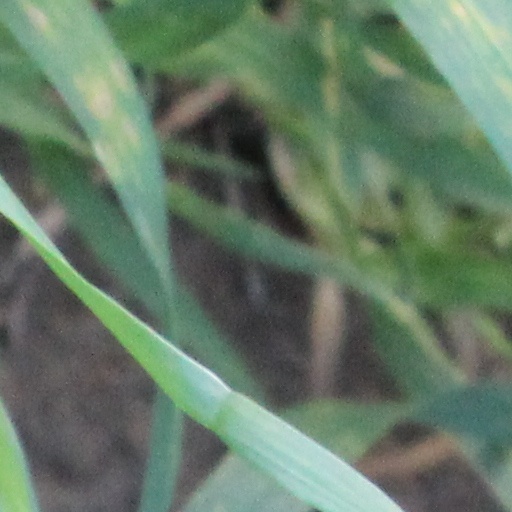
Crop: wheat